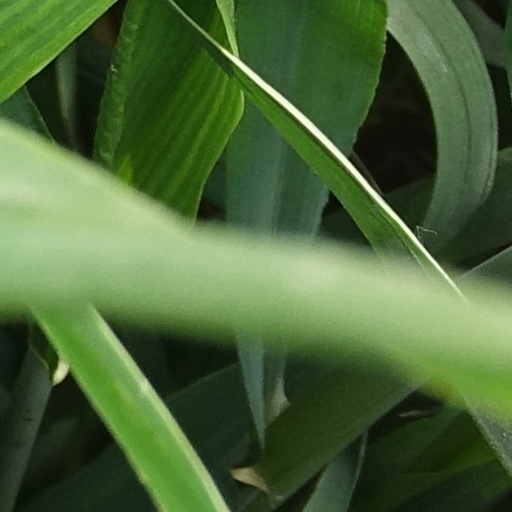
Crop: wheat